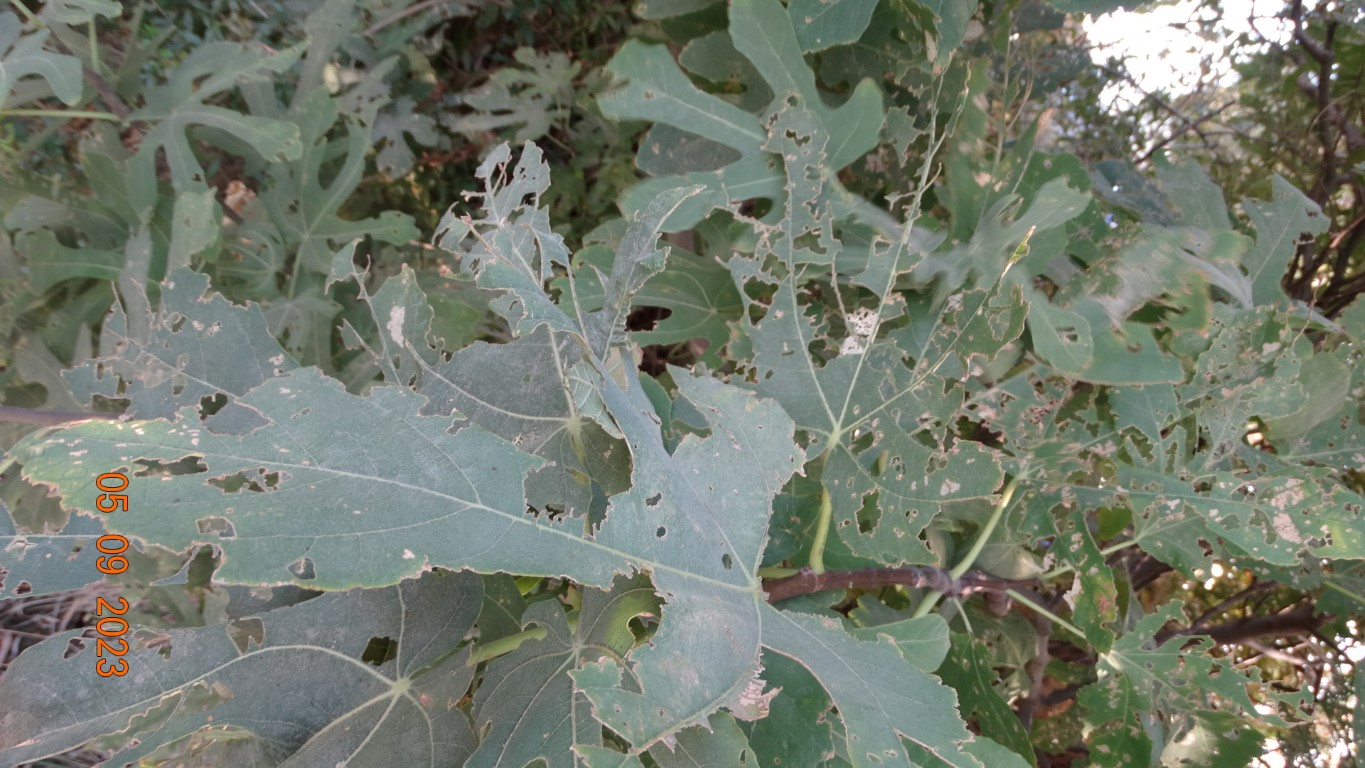
Label: infected